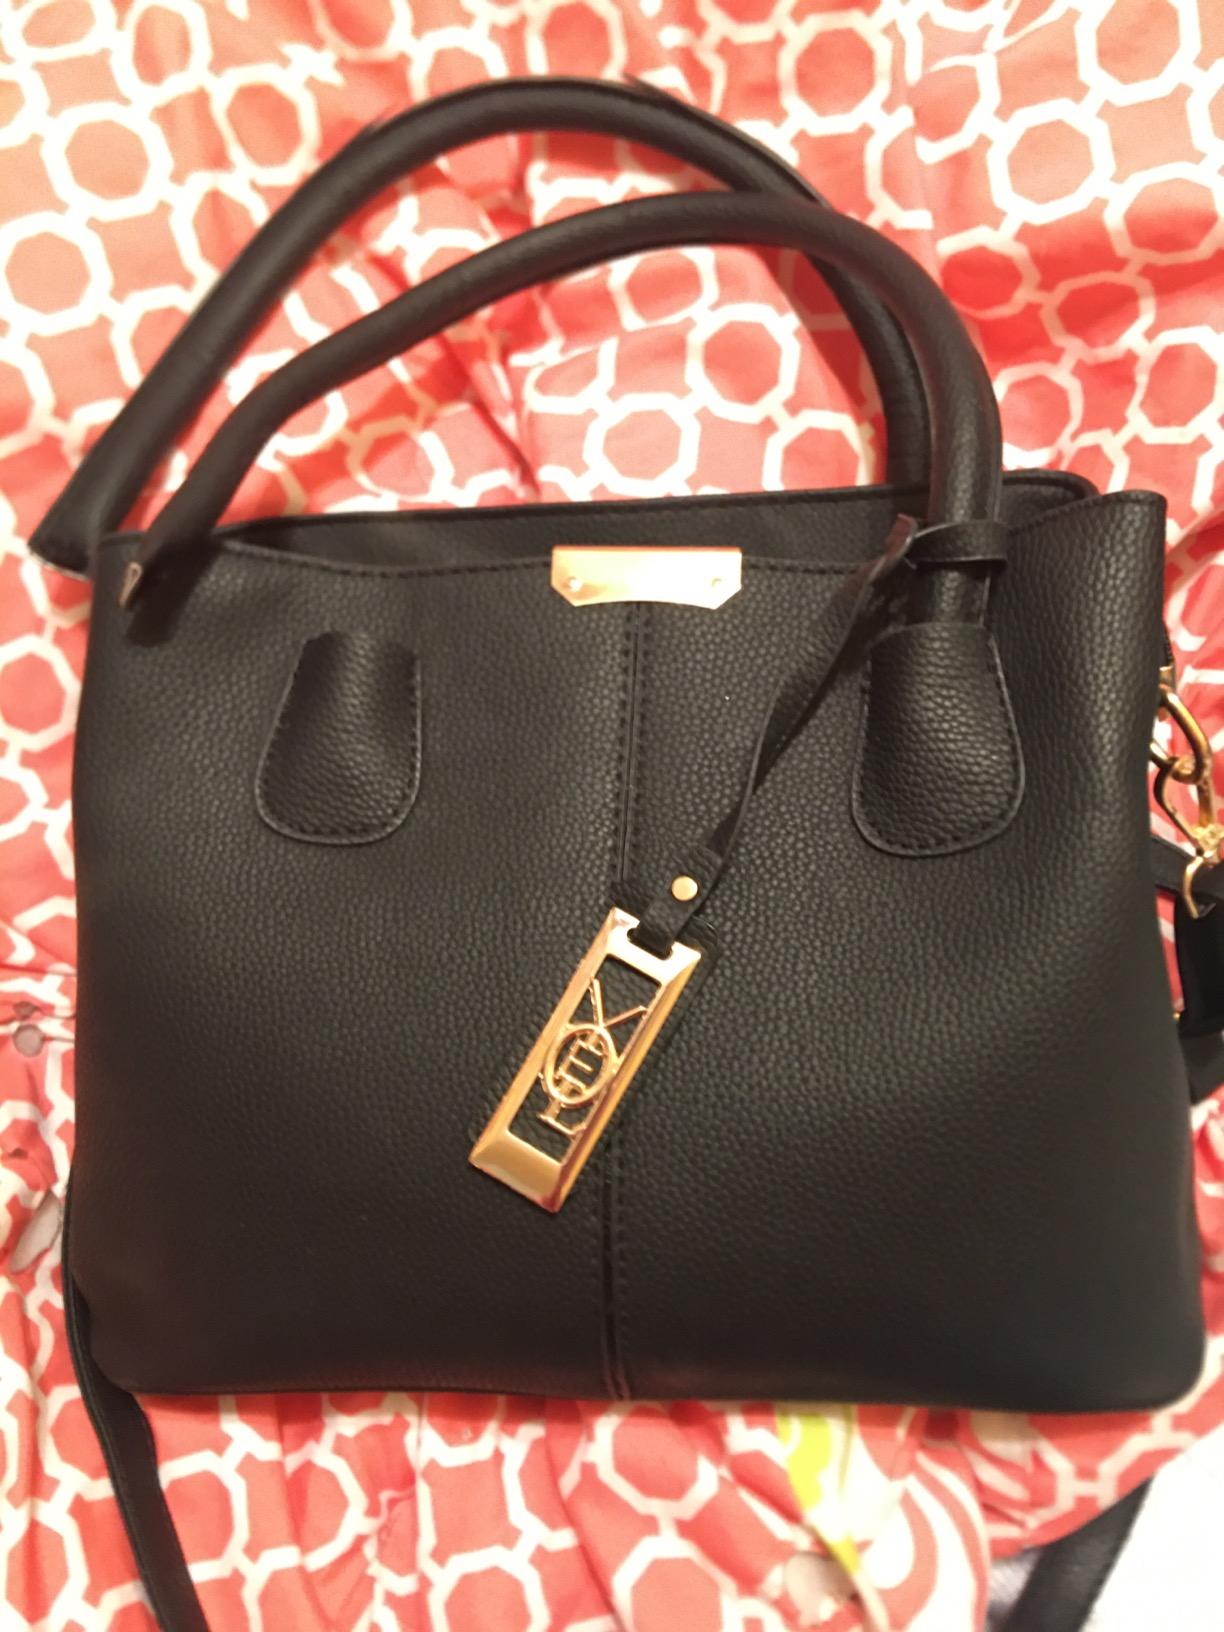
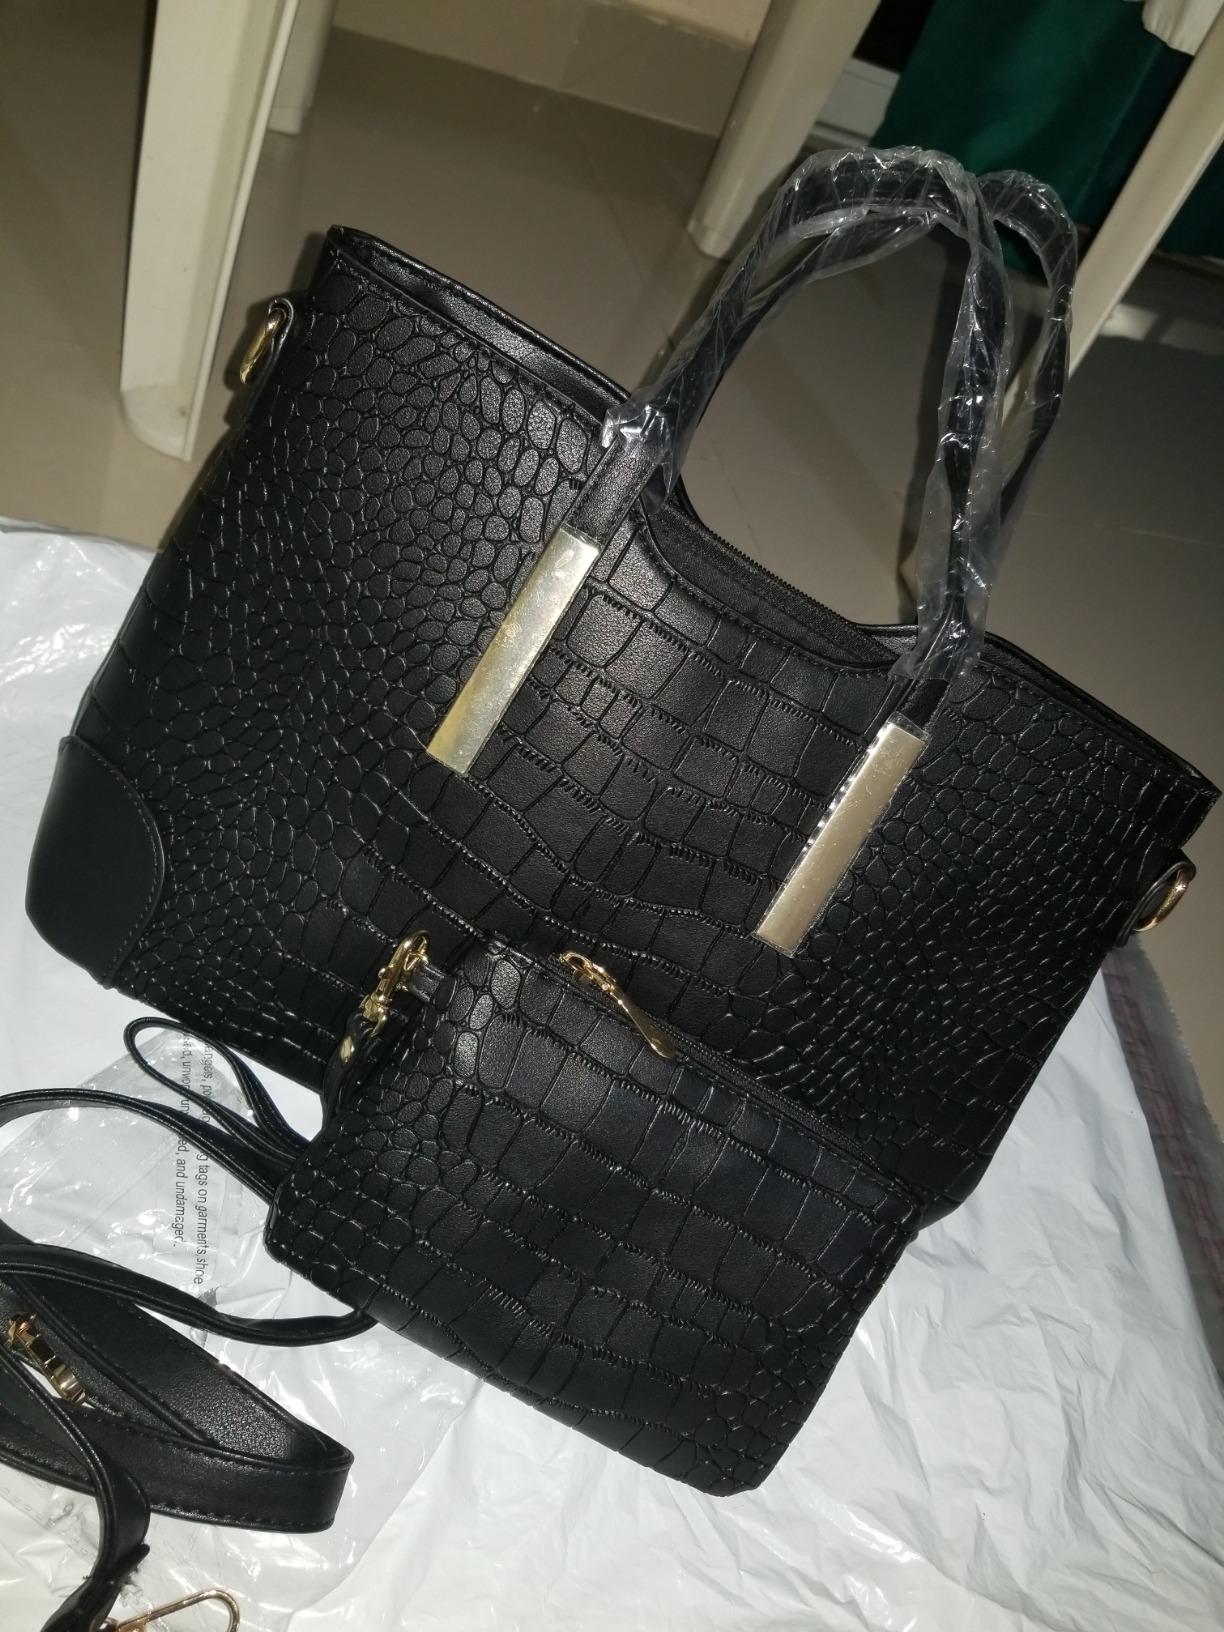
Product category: accessories_handbag
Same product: no